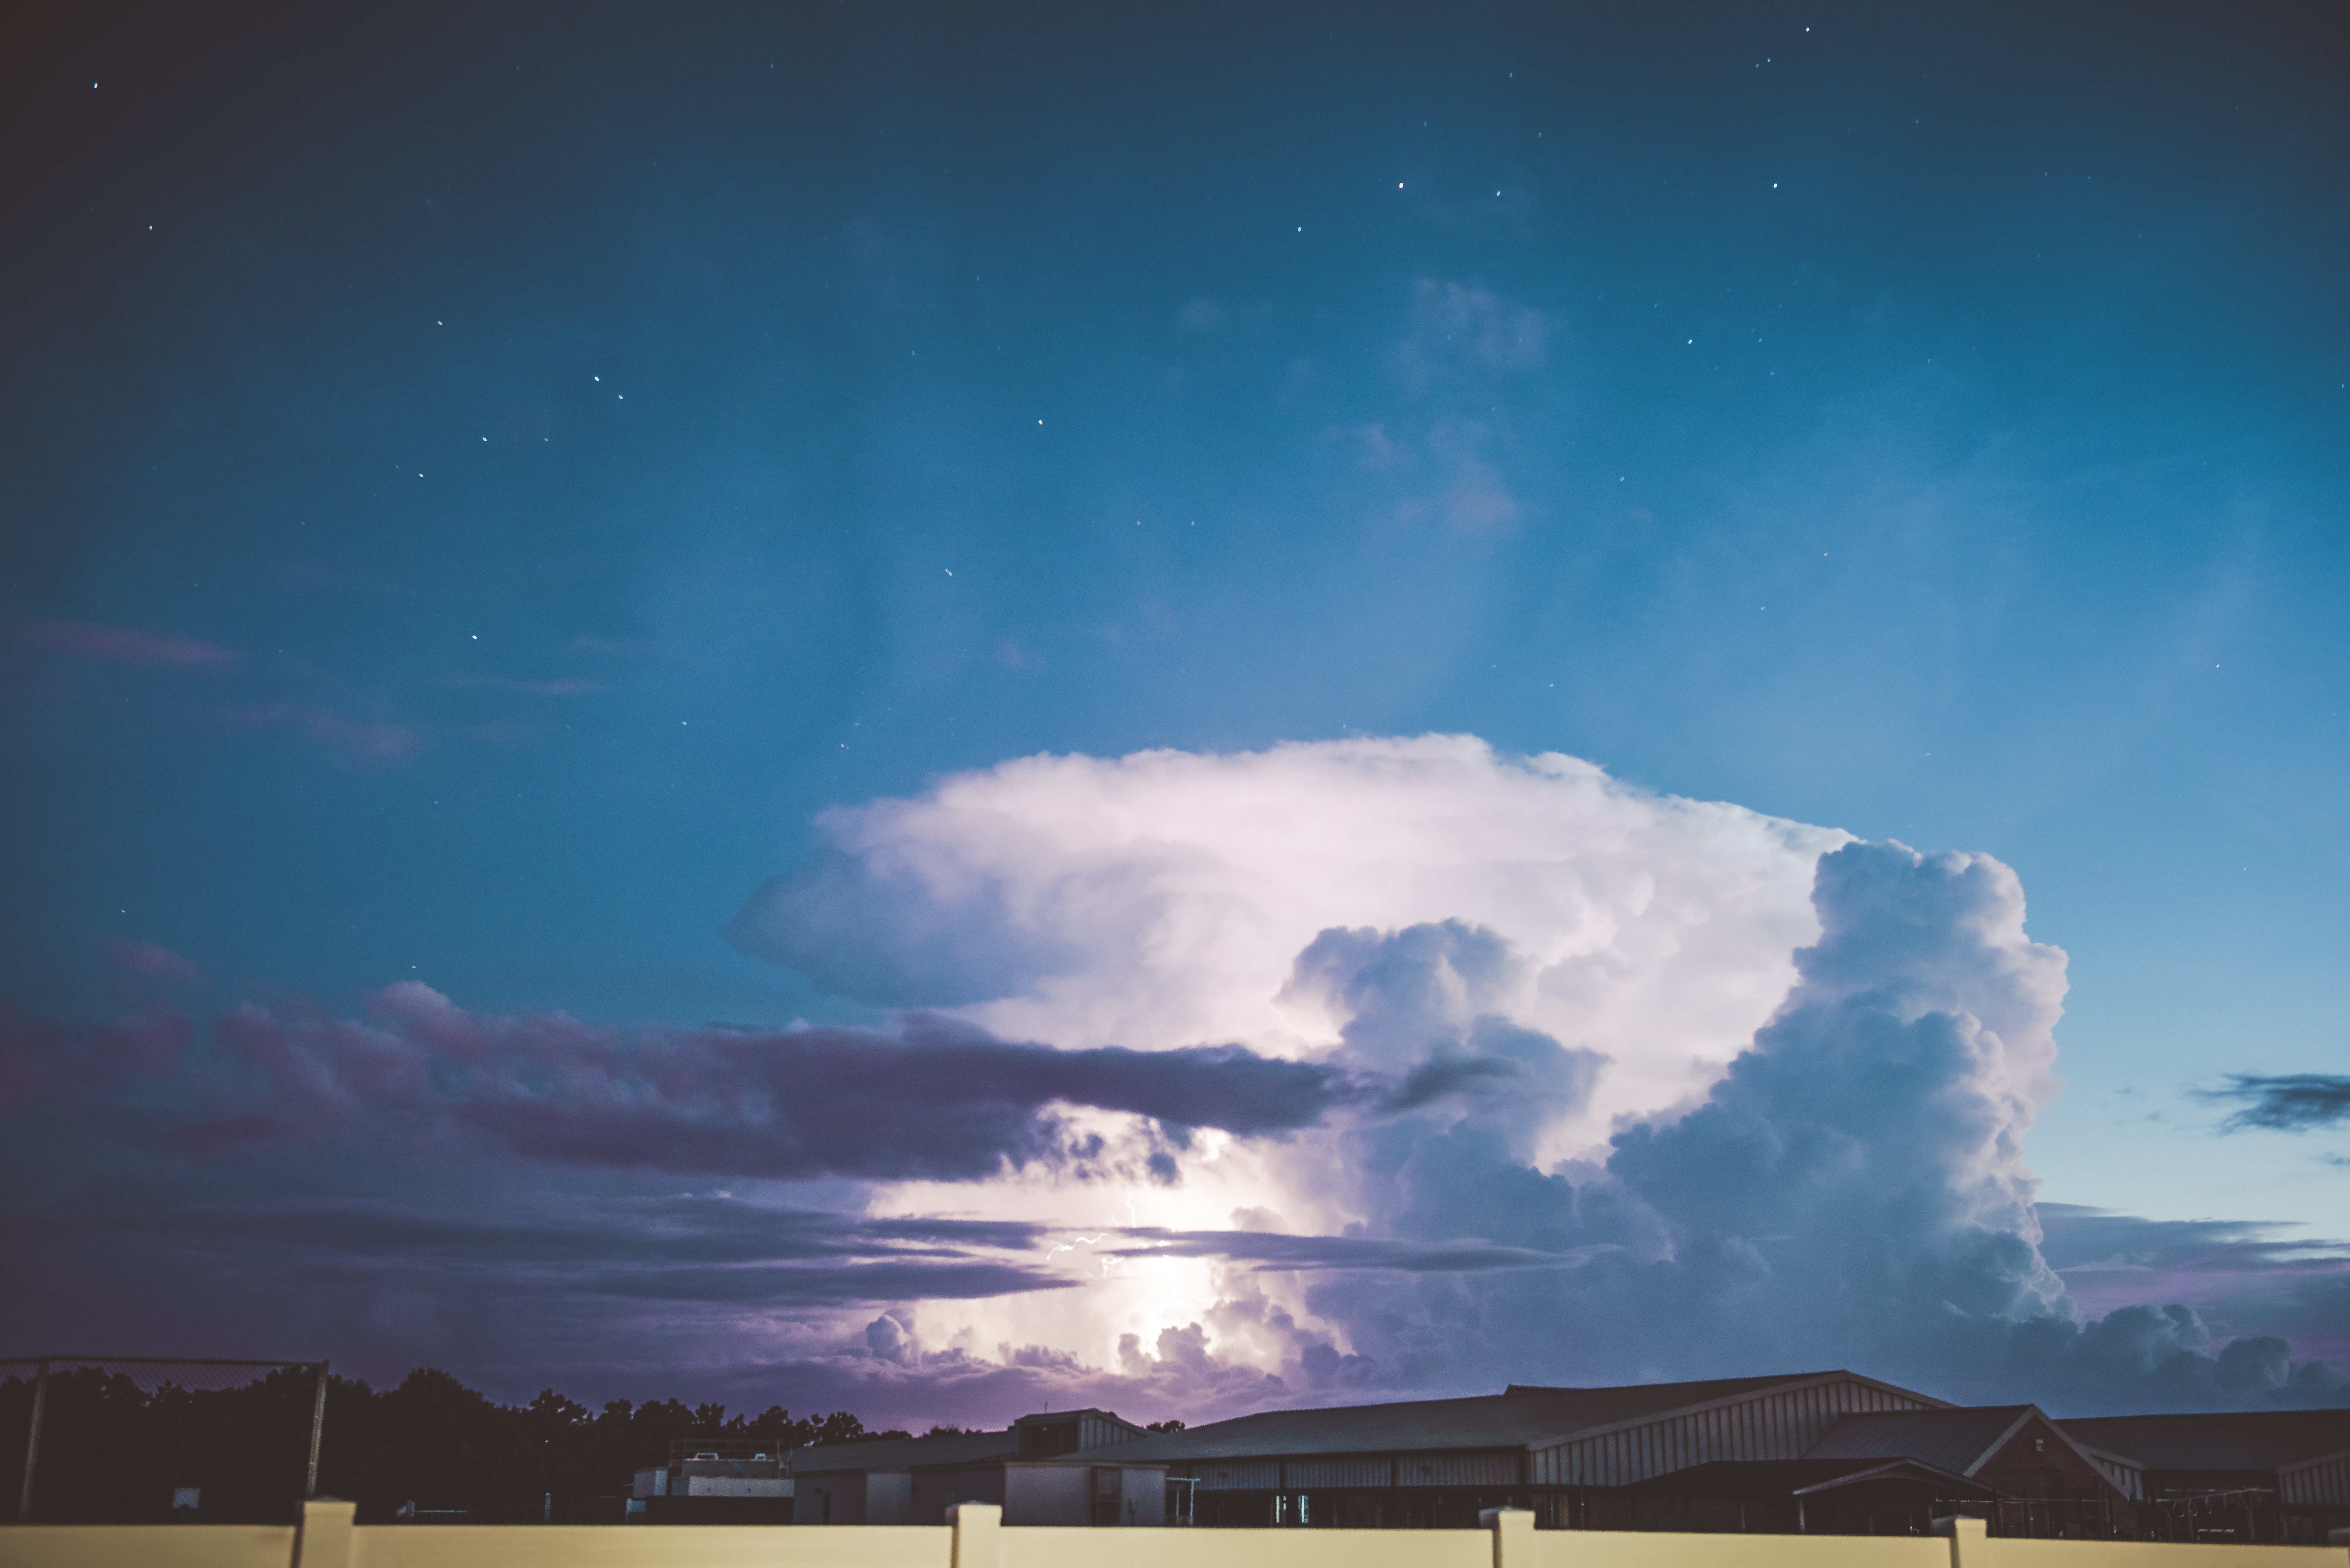
horizon, cloud, sky, night, atmosphere, dusk, scenic, cumulus, clouds, stars, roofs, meteorological phenomenon, atmosphere of earth